Kaze Kiri

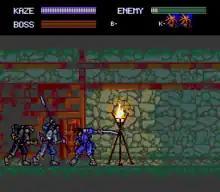
Gameplay screenshot.

"Kaze Kiri" is a side scrolling hack and slash game that has nineteen stages in total.